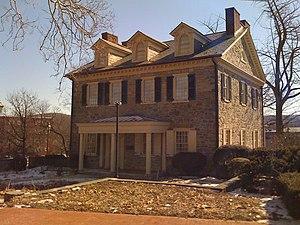
Muhlenberg College est une université privée d'arts libéraux située à Allentown, en Pennsylvanie. Fondée en 1848, le Muhlenberg College est affiliée à l'Église évangélique luthérienne d'Amérique et porte le nom de Henry Melchior Muhlenberg, l'organisateur de l'Église luthérienne en Amérique.
William Allen est un riche marchand britannique installé en Amérique, homme de loi et maire de Philadelphie pendant la période coloniale. Devenu extrêmement riche et puissant, il construit en 1750 à l'extérieur de Philadelphie un manoir dans un vaste domaine rural connu sous le nom de Mount Airy, qui donnera son nom au quartier qui sera graduellement construit alentour, quartier aujourd'hui intégré à Philadelphie. En 1762, il fonde sur ses terres ce qui deviendra Allentown, en Pennsylvanie. Loyaliste, William Allen souhaitait que les colonies adressent leurs griefs au Parlement britannique par des moyens constitutionnels, et il désapprouvait la Révolution américaine et l'indépendance. Resté en Angleterre pendant la guerre d'indépendance, il revient néanmoins finir ses jours en Pennsylvanie.